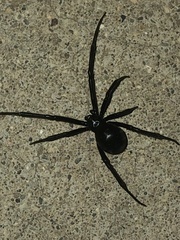
Species: Lactrodectus_hesperus